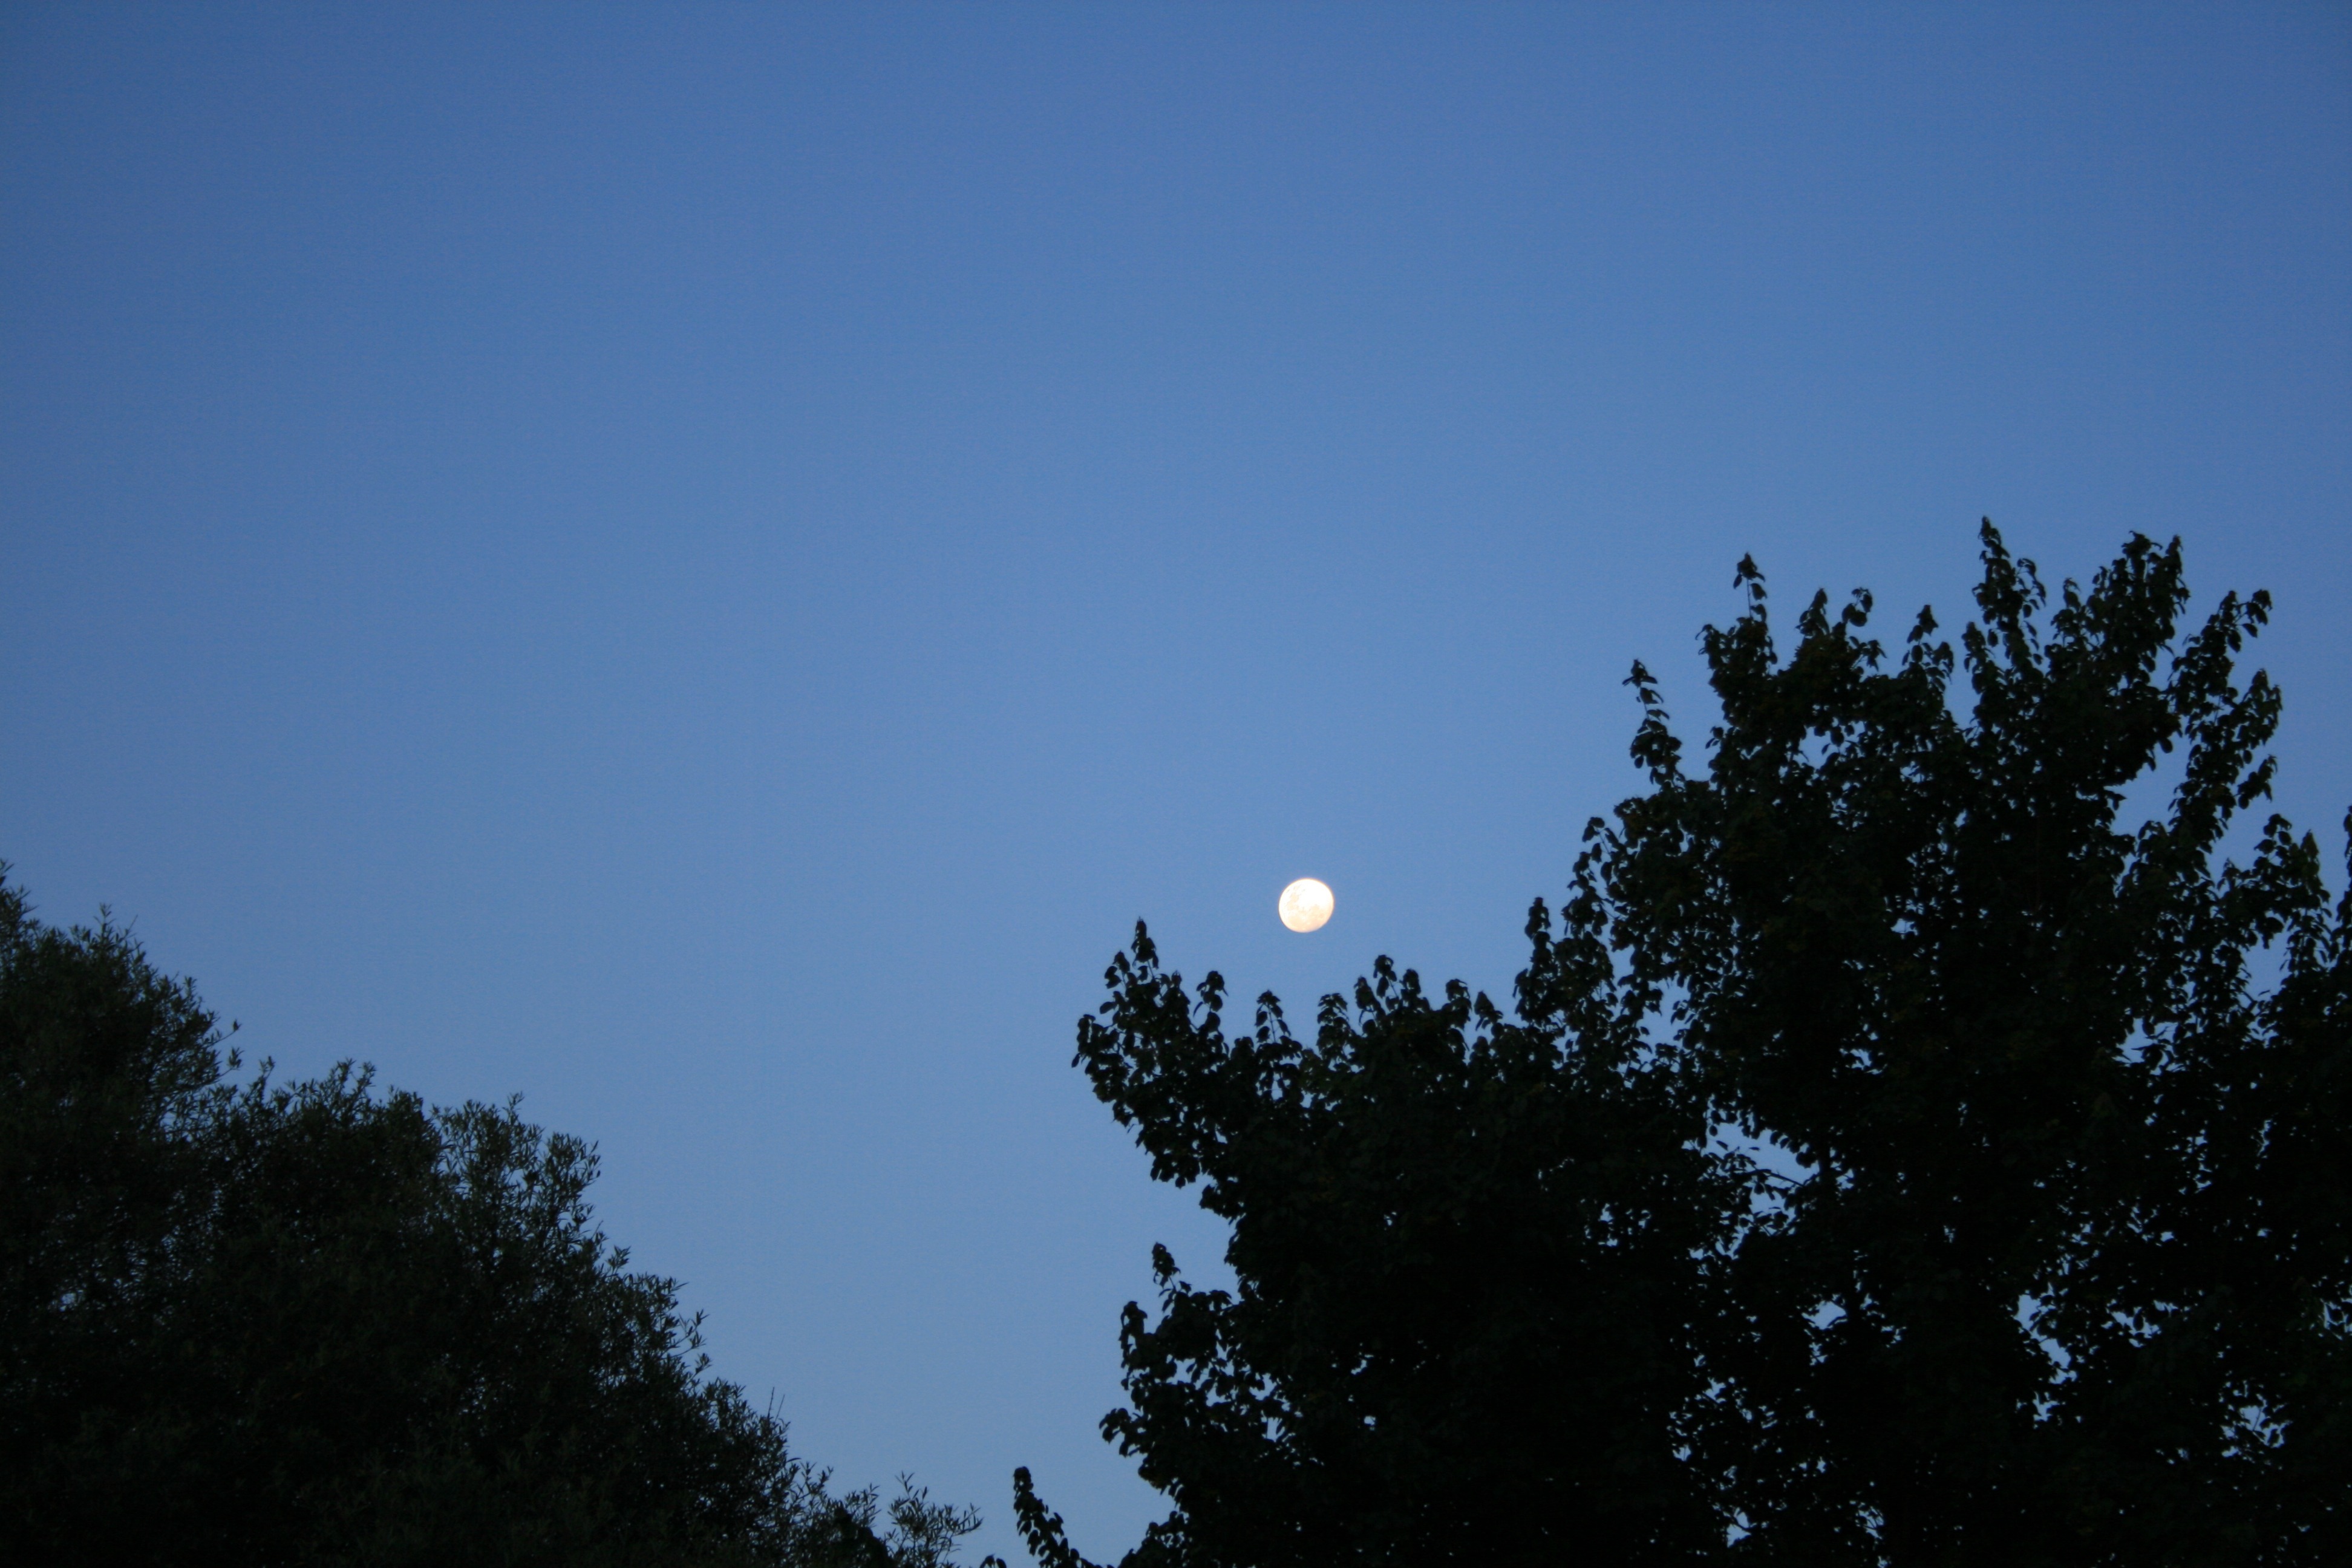
tree, nature, horizon, light, cloud, sky, sunlight, morning, dawn, atmosphere, dusk, evening, darkness, blue, moon, blue sky, astronomical object, rising moon, atmosphere of earth, woody plant, moon in the day, dark trees, silhouetted trees